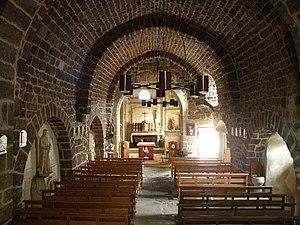
Saint-Geneys-près-Saint-Paulien est une commune française située dans le département de la Haute-Loire en région Auvergne-Rhône-Alpes.